Alexander Melville Bell

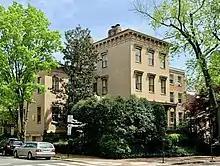
Bell lived in this house in Washington, D.C., from 1881 until his death in 1905.

In 1864 Melville published his first works on Visible Speech, to help the deaf both learn and improve upon their aural speech (since the profoundly deaf could themselves not hear their own aural pronunciations). To promote the language, Bell created two written short forms using his system of 29 modifiers and tones, 52 consonants, 36 vowels and a dozen diphthongs: World English, which was similar to the International Phonetic Alphabet, and also Line Writing, used as a shorthand form for stenographers.